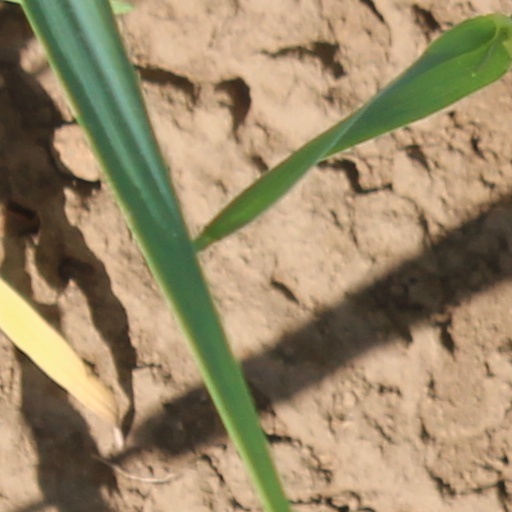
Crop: wheat